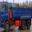
Label: truck